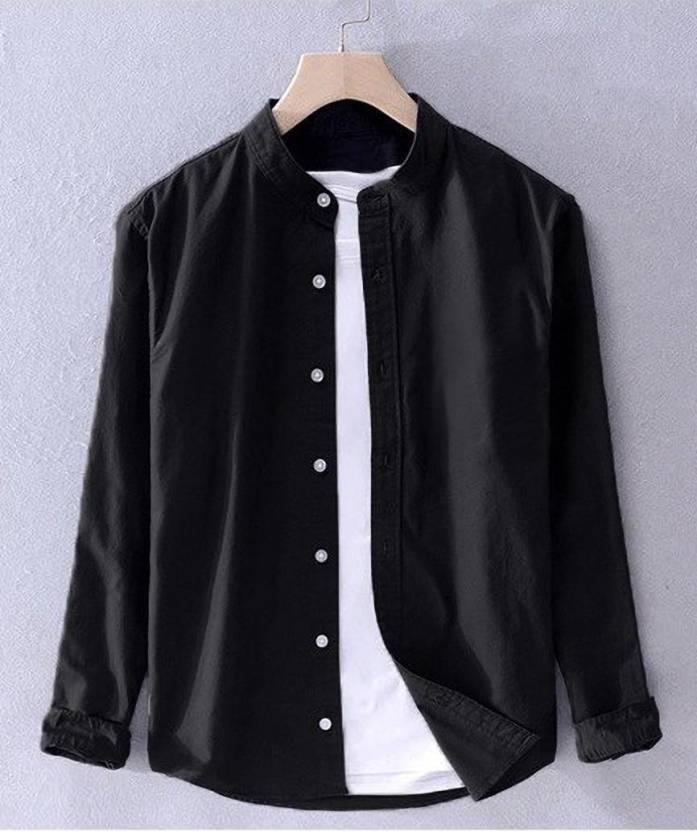
Black Solid Men Slim Fit Solid Mandarin Collar Casual Shirt